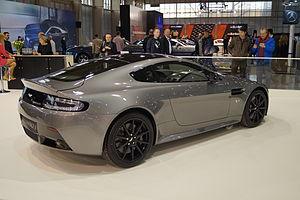
L'Aston Martin V12 Vantage est une voiture sportive de prestige produite à partir de 2009 par le constructeur automobile britannique Aston Martin. Apparue pour la première fois sous la forme d'un concept dénommé V12 Vantage RS Concept, elle est officiellement dévoilée lors du salon international de l'automobile de Genève 2009.